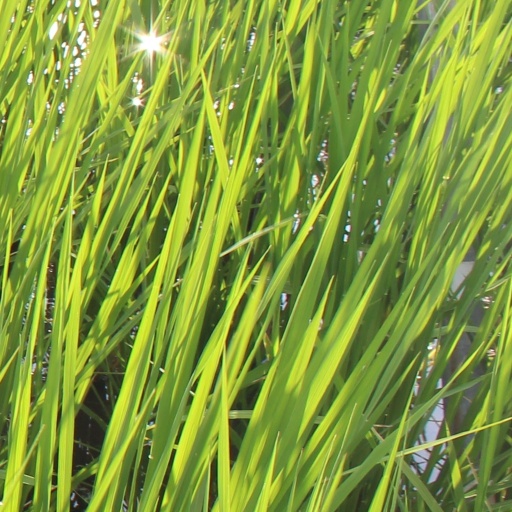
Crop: rice